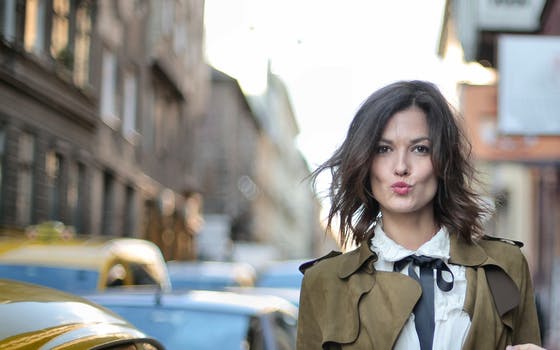
Label: No Watermark